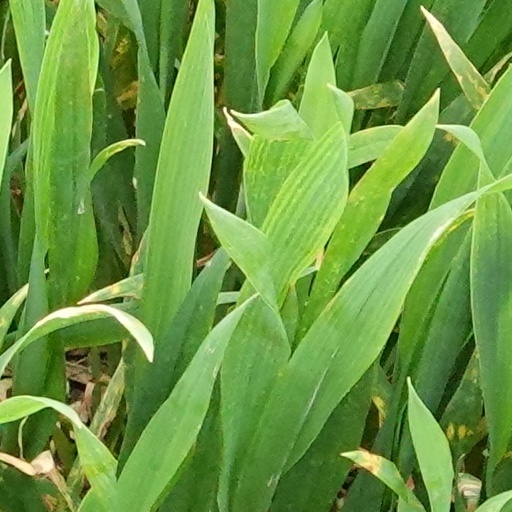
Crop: wheat